Pachuca

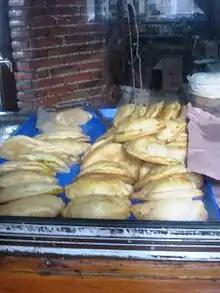
"Pastes" for sale

The Mexican Spanish word "paste" (pronounced PAH-steh) come from the Cornish word pasties, which is basically a semi-circular turnover made with a pastry crust with sweet or savory fillings. Cornish miners brought the recipe with them as they made a good way to bring their midday meal with them to the mines. One feature of both pasties and pastes is that they have a thick braided edge. Originally, this was done to provide the miners a way to hold the turnover without getting the filled portion dirty, as there was no way to wash their hands before eating. The shape and pastry portion of the turnover have remained the same but today, the fillings are decidedly Mexican: mole verde, beans, mole rojo, chicken "tinga," pineapple, rice pudding and one seasonal specialty is a lamb paste with poblano chili peppers. Pastes are a local delicacy strongly identified with both Pachuca and Real del Monte.